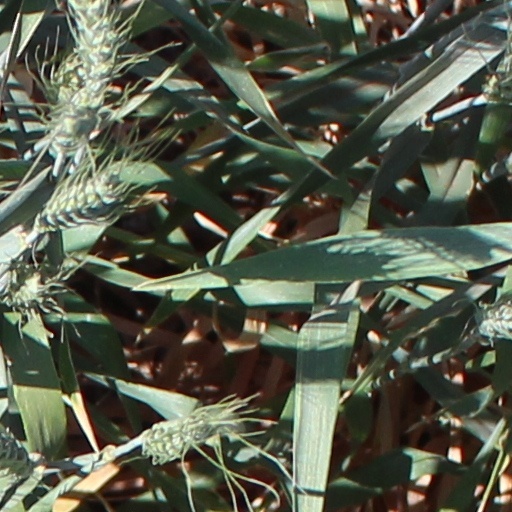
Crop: wheat